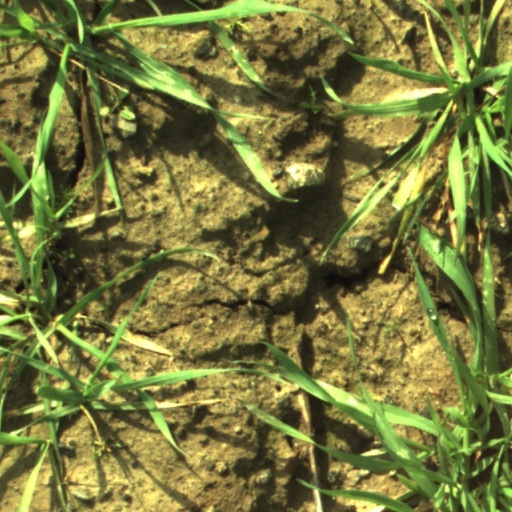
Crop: wheat